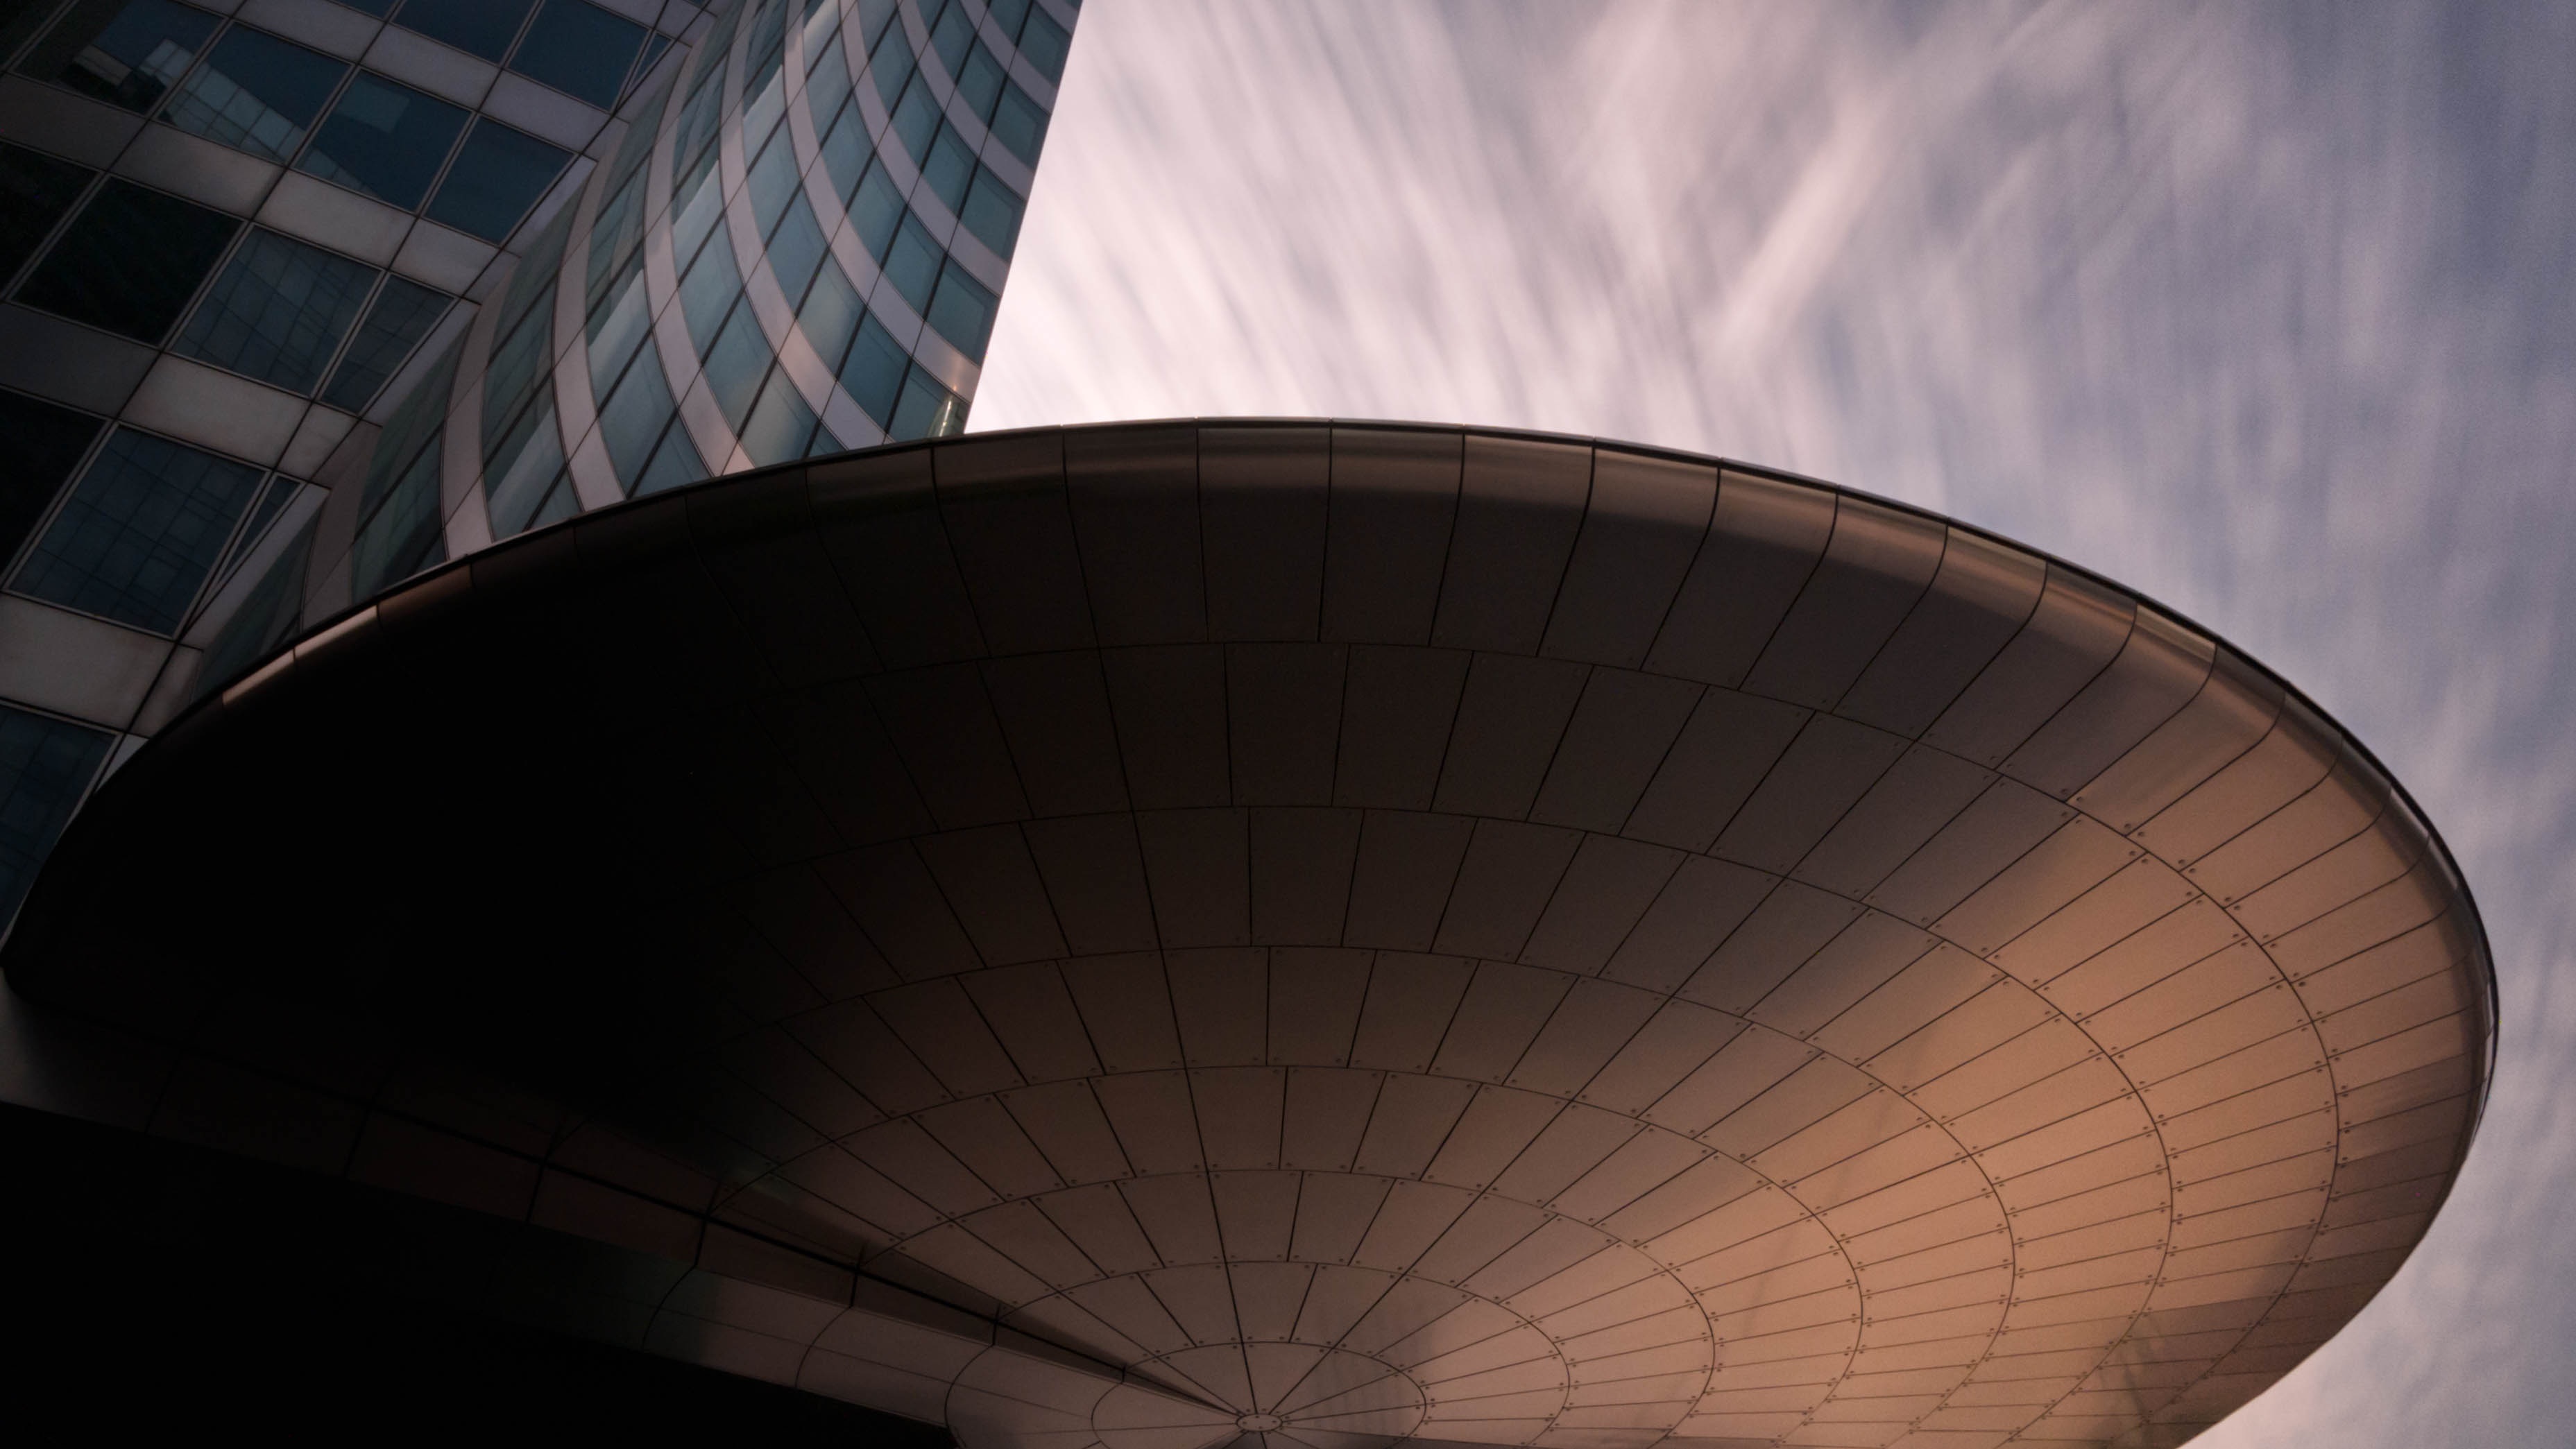
light, architecture, structure, perspective, building, ceiling, reflection, lighting, high rise, circle, design, symmetry, shape, low angle shot, atmosphere of earth